Oteyboydak Tleukabyl uly

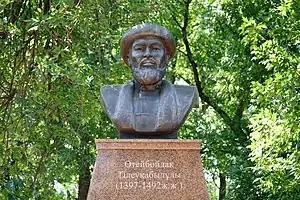
Statue of Oteyboydak Tleukabyluly in Shymkent

Oteyboydak Tleukabyluly (1388–1478), was a Kazakh scientist, healer and author of the medical and ethnographic work, "Shipagerlik Bayan". He was familiar with the second Khan of the Kazakh Khanate, Zhanibek Khan, and the legendary Kazakh orator, Zhirenshe Chechen. Tleukabyluly was a well-known public figure and administrator. In "Shipagerlik Bayan" he writes that he started writing the book at the request of Zhanibek Khan at the age of 70, and finished it at age 85, after Zhanibek Khan's death. There is evidence that Oteyboydak died at the age of 90.